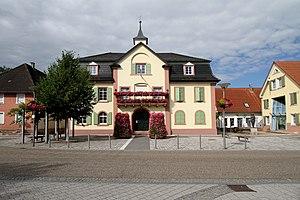
Mairie à Muggensturm.